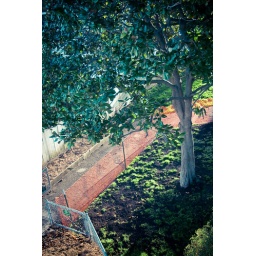
The magnolia tree in the park. Apparently, they're trying harder to get the grass to grow underneath.